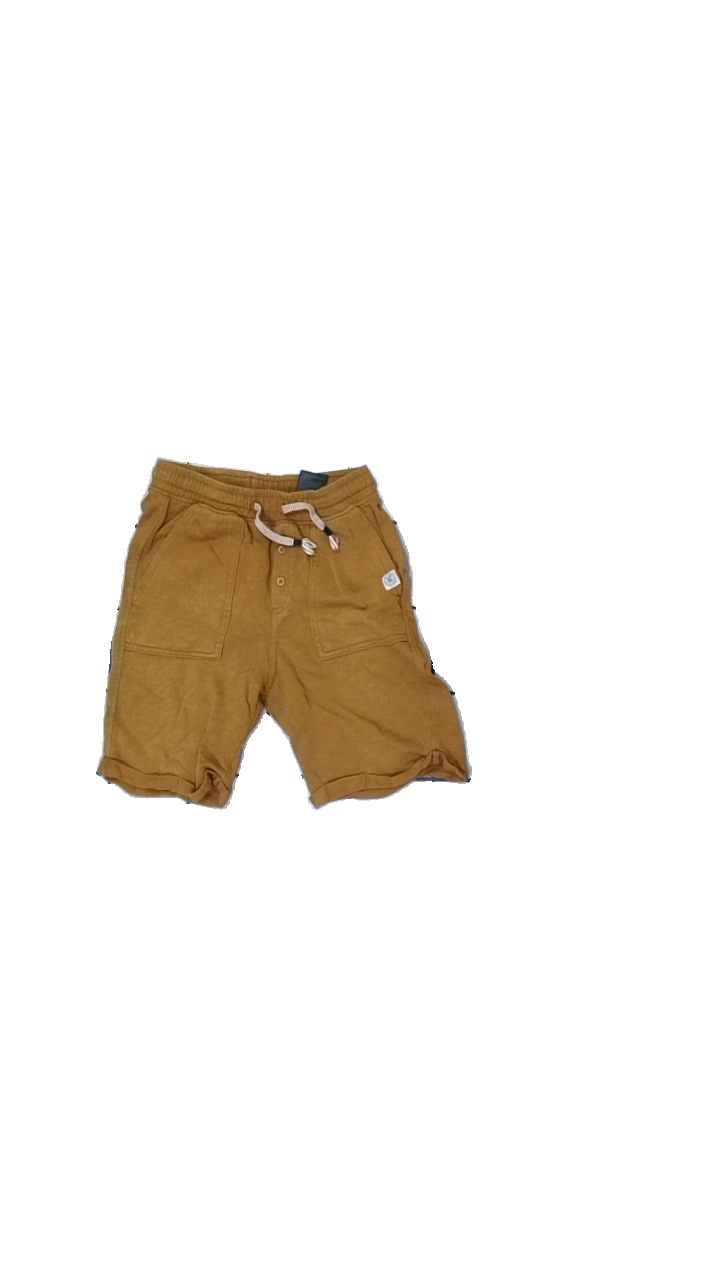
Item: Shorts (Children)
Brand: H&m
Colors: Brown
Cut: Regular
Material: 100% Cotton
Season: All
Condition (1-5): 5
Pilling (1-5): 5
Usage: Reuse
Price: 50-100